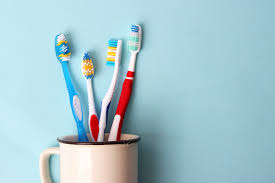
Waste category: trash